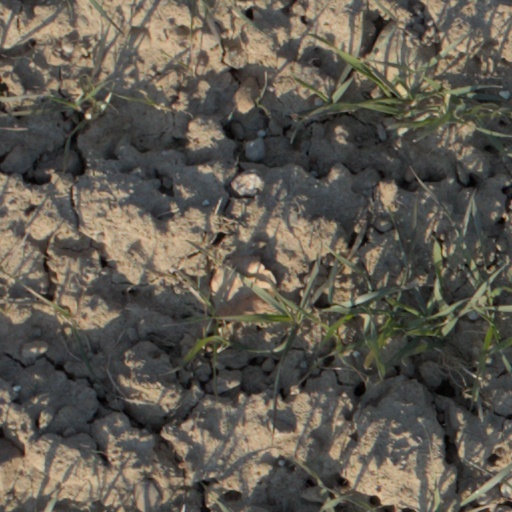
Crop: wheat